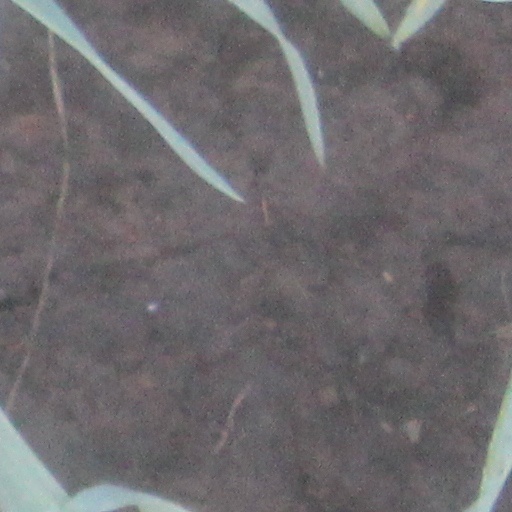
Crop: wheat